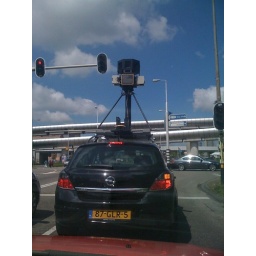
Google street view car as used in the Netherlands